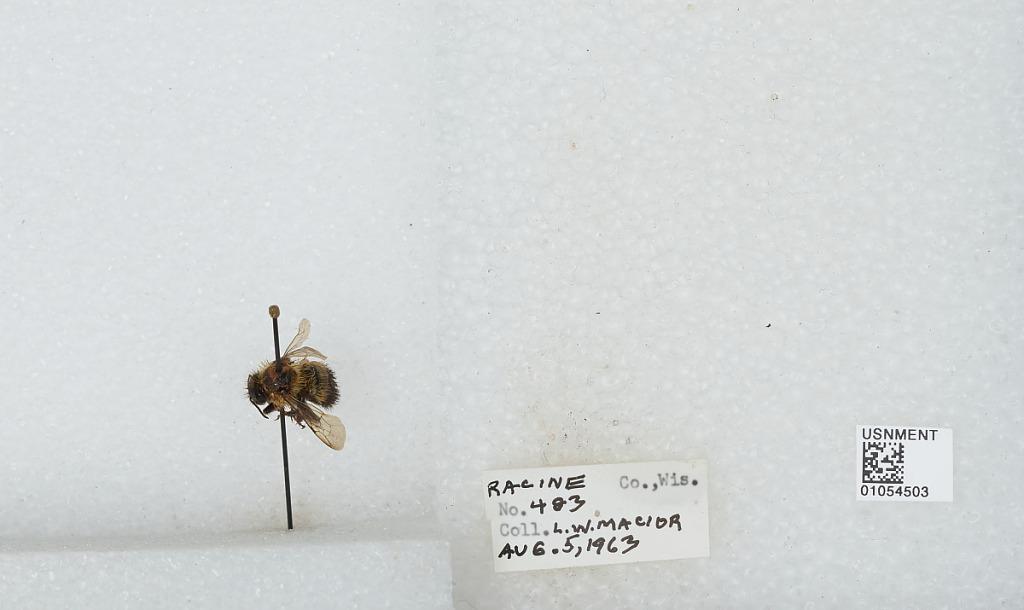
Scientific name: Bombus (Bombus) affinis Cresson
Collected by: L. Macior
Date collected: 1963-8-5
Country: United States
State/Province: Wisconsin
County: Racine
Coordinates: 42.78, -87.76